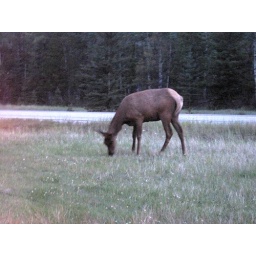
First animal proof! female Elk near the entrance of our campground (Wapiti, Jasper) Made it in just in time!